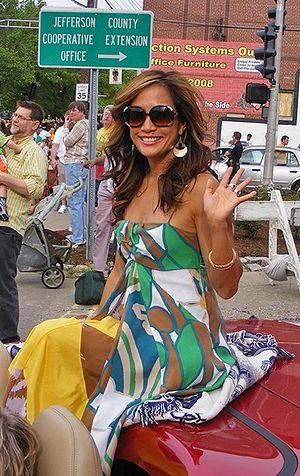
Carrie Ann Inaba est une actrice, danseuse et chorégraphe américaine née le 5 janvier 1968 à Honolulu, Hawaï.